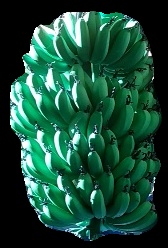
Variety: pachbale
Grade: grade1